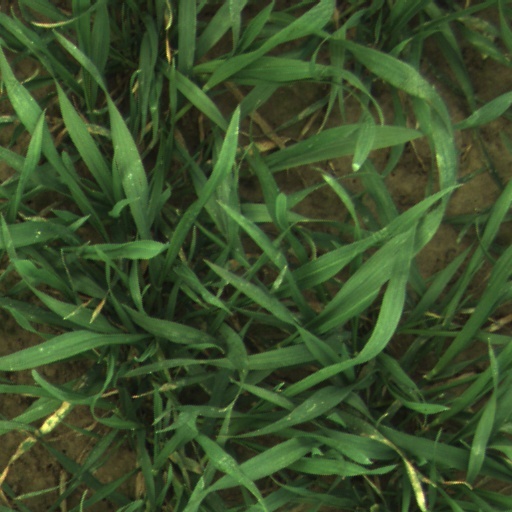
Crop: wheat